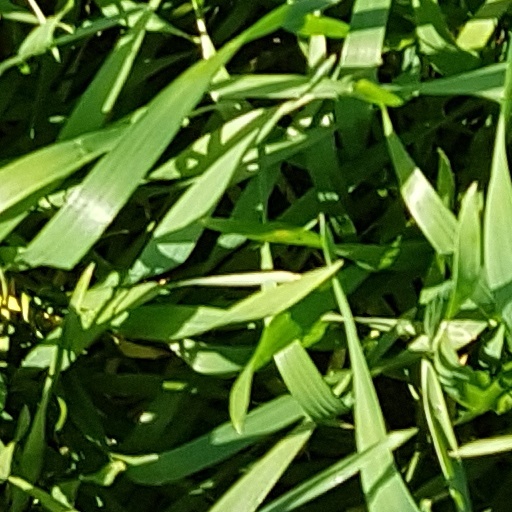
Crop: wheat